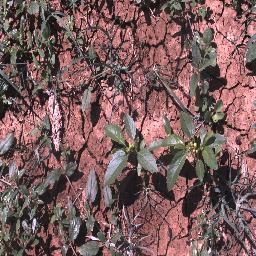
Label: negative